Mia Hamm

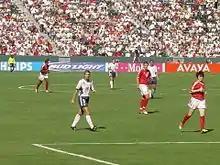
Hamm during the third-place match against Canada at the 2003 FIFA Women's World Cup

Originally scheduled for China, the 2003 FIFA Women's World Cup was moved to the United States due to the SARS outbreak. Hamm was named to the U.S. roster in August, and stated that it would be her final World Cup appearance. During the team's first group stage match, Hamm's three assists helped the U.S. to a 3–1 win over Sweden. She scored twice against Nigeria and served the assist for the team's third goal to lead the U.S. to a 5–0 win and qualification for the quarter-finals with one match to play. The U.S. faced North Korea in their final group stage match and dominated 3–0. Hamm and a number of others were rested for the game by head coach April Heinrichs; this was the first World Cup match Hamm had missed in her career. The U.S. faced Norway in the quarter-finals; Although the U.S. won 1–0, Hamm was fouled throughout the match as Norway played with physicality to counter the U.S. team. One of Norway's 24 fouls resulted in a penalty kick for Hamm which was saved by the Norwegian goalkeeper. After the U.S. was defeated 3–0 by Germany in the semi-finals, the team defeated Canada 3–1 to secure a third-place finish.